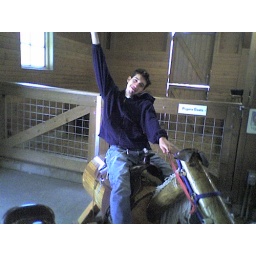
Marco riding on of the wooden horses that they had in the barn.